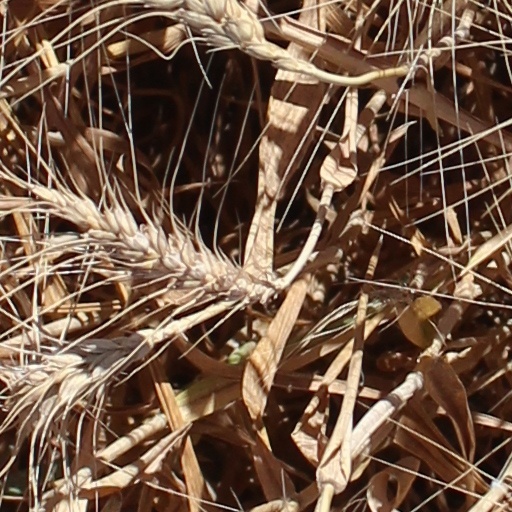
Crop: wheat